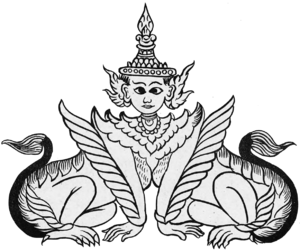
Le Chinthe est une créature semblable à un lion communément présente à l'entrée des stûpas et temples bouddhistes en Birmanie et dans d'autres pays d'Asie du Sud-Est. Presque toujours par paire, il a pour fonction de protéger la pagode. Il est parfois représenté avec un visage humain.